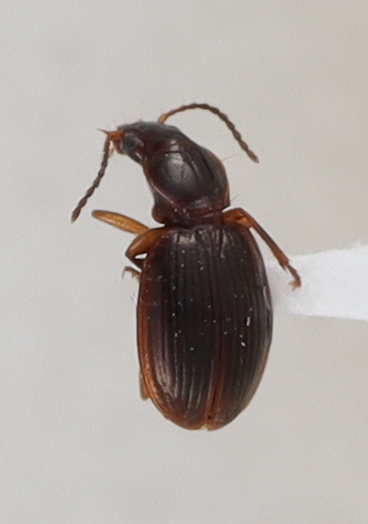
Scientific name: Mecyclothorax konanus
Plot: 14
Trap: S
Collected: 20230628